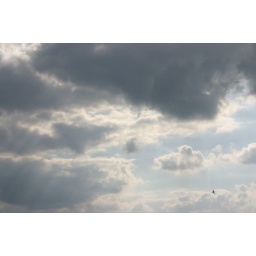
There's a man running in the clouds